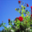
Label: rose